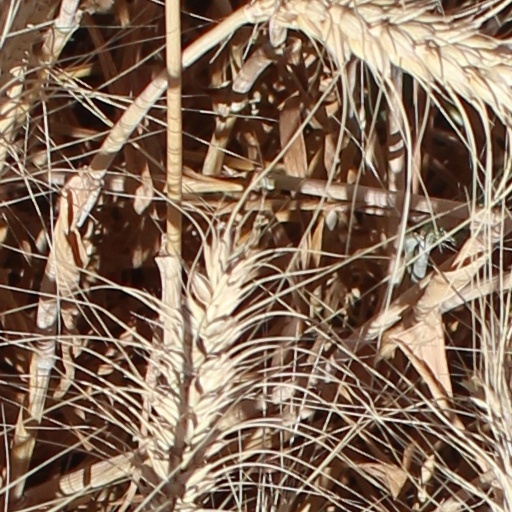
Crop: wheat